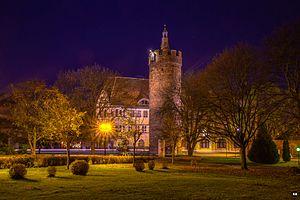
Gubin est une ville dans l'ouest de la Pologne, une gmina urbaine du powiat de Krosno Odrzańskie dans la voïvodie de Lubusz. C'est aussi le chef-lieu de la gmina de Gubin, sans en faire partie de son territoire.